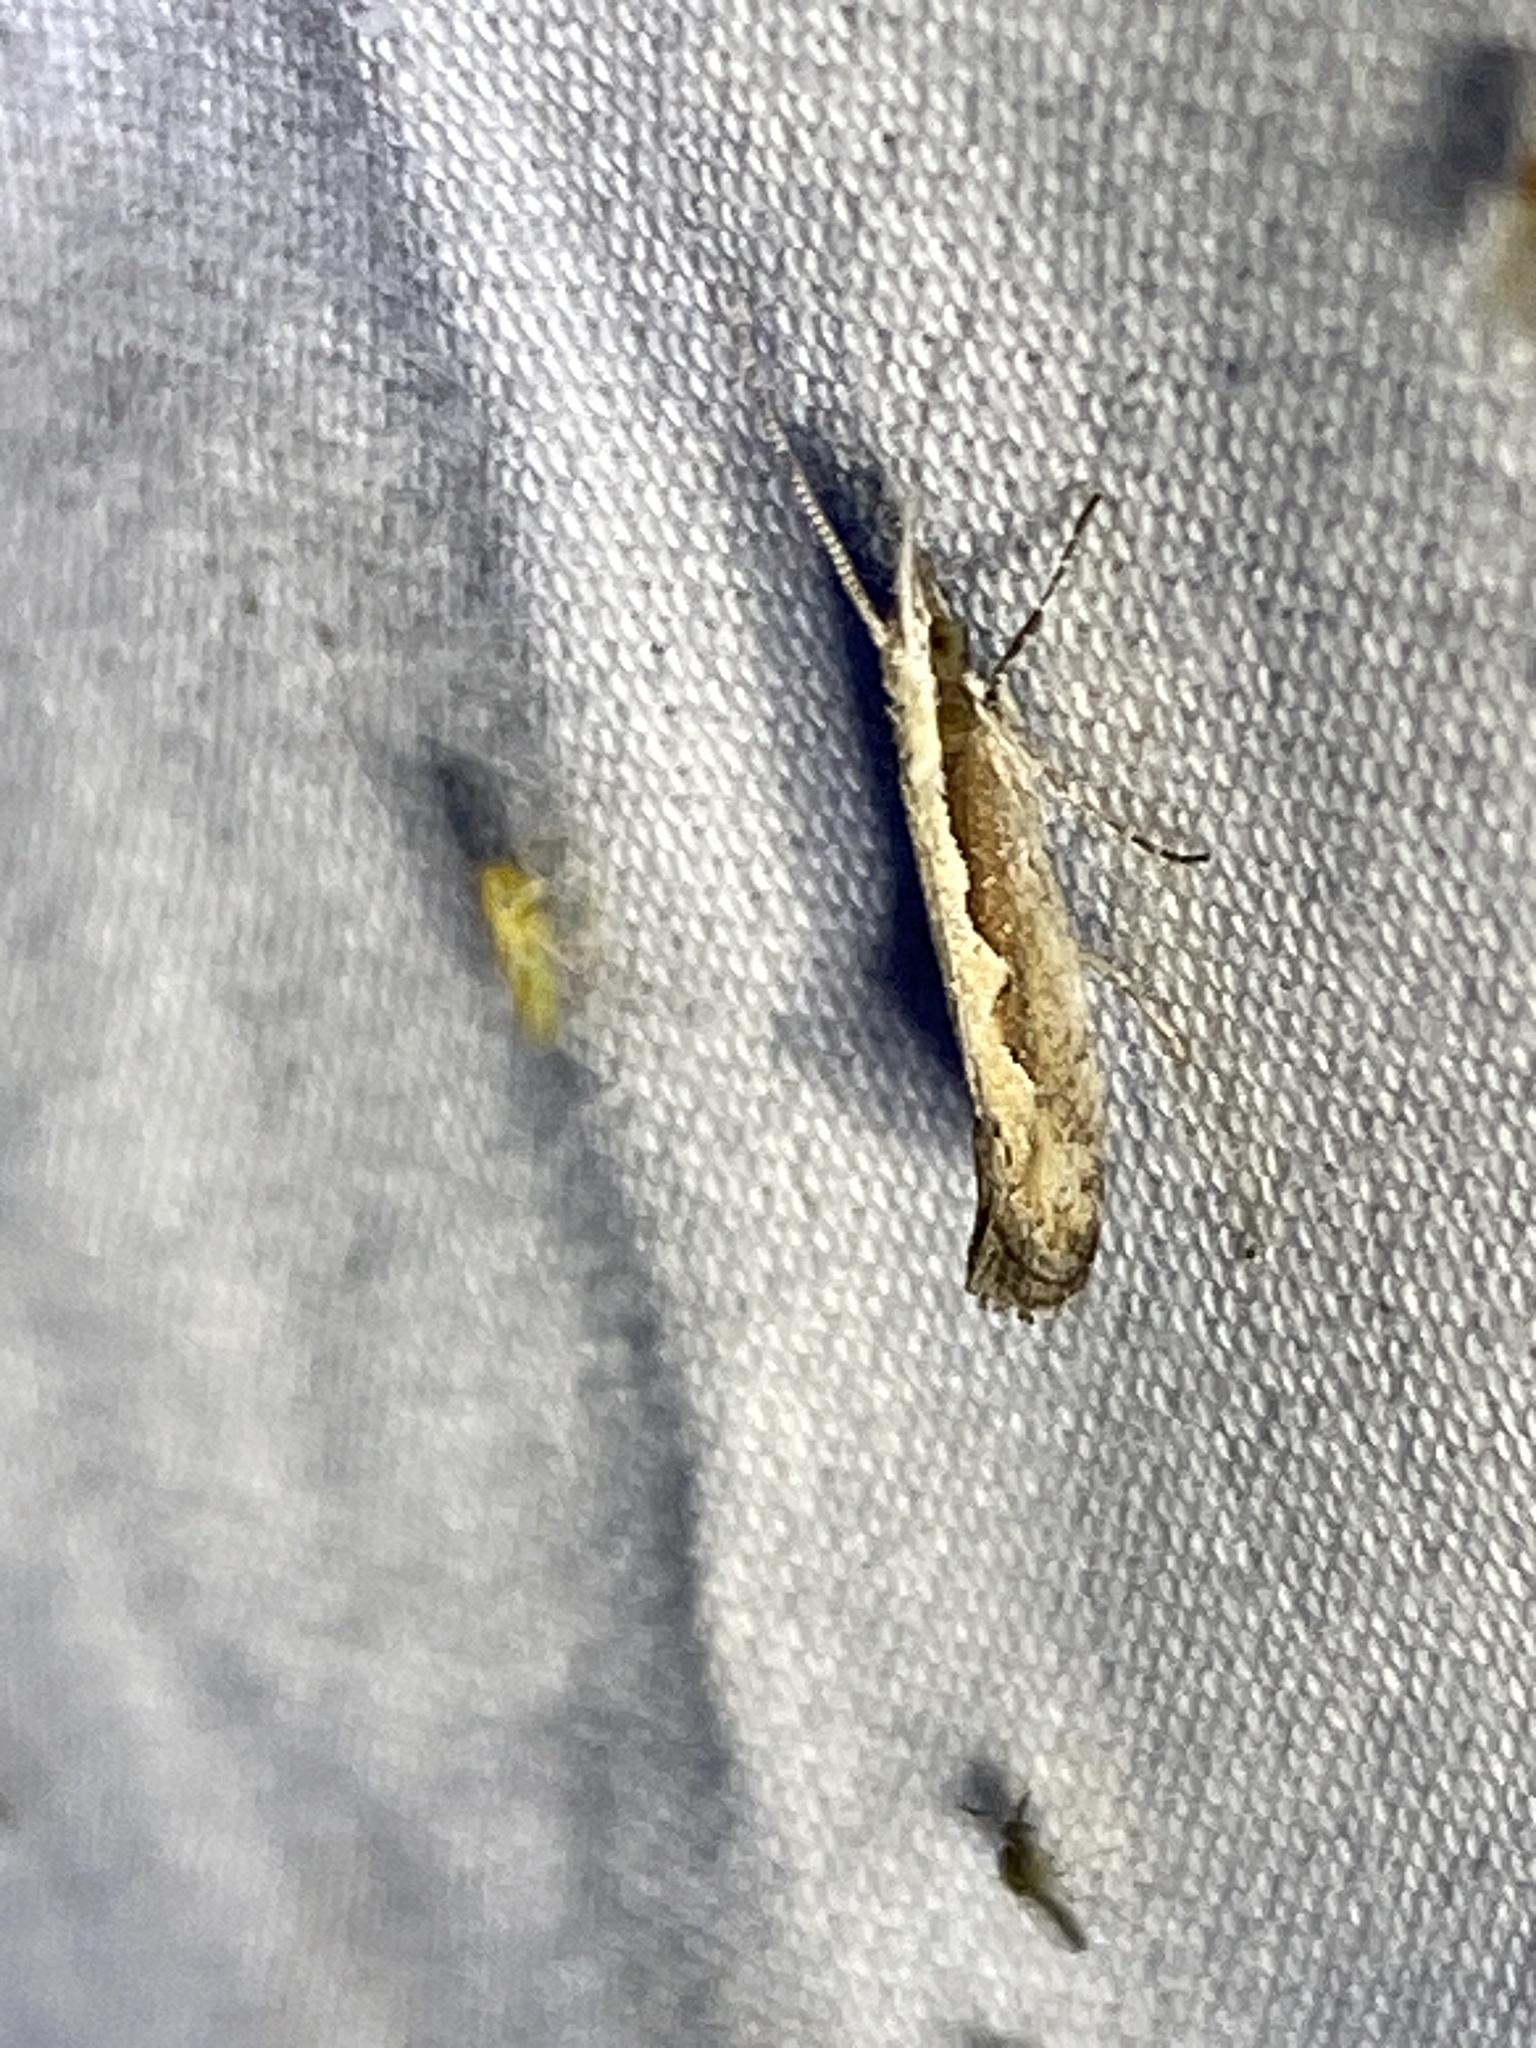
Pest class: diamondback_moth